Early flying machines

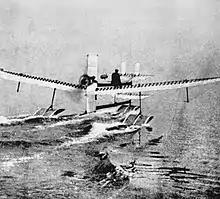
Henri Fabre on his "Hydravion".

On October 23 and November 12, 1906, the Brazilian Alberto Santos-Dumont made public flights in France with his 14-bis. A canard pusher biplane with pronounced wing dihedral, it had a Hargrave-style box-cell wing with a forward-mounted "boxkite" assembly which was movable to act as both elevator and rudder. His flight was the first made by a powered heavier-than-air machine to be verified by the Aéro-Club de France, and won the Deutsch-Archdeacon Prize for the first officially observed flight of more than . It later set the first world record recognized by the Federation Aeronautique Internationale by flying in 21.5 seconds. It had no lateral control, so after these flights, in late November, he added auxiliary surfaces between the wings as primitive ailerons, and made a few more flights.